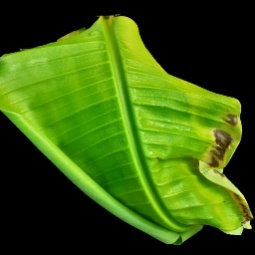
Label: Zinc